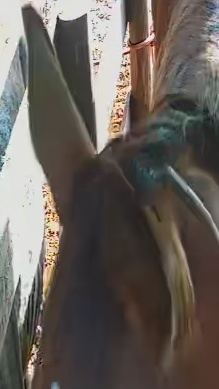
Face region: ears (position_of_ears)
Pain indicator: not_present